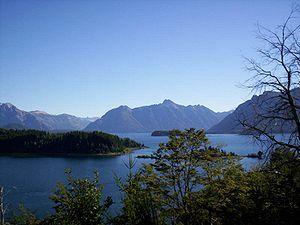
Le parc national Nahuel Huapi est un parc national situé en Patagonie en Argentine. Il s'étend sur 717 261 hectares répartis entre les provinces de Neuquén et de Río Negro.
La province de Río Negro est une province de l'Argentine. Elle est située au sud du pays, en Patagonie. Elle est bordée au nord par la province de La Pampa, à l'est par celle de Buenos Aires, au sud par le Chubut et à l'ouest par le Neuquén et, séparée par la cordillère des Andes, par la République du Chili.
Les parcs nationaux d'Argentine constituent un réseau de 37 parcs nationaux en Argentine. Les parcs couvrent une grande variété d'habitats naturels, du Parc national Baritú à la frontière avec la Bolivie jusqu'au Parc national Tierra del Fuego à l'extrémité sud du continent.